Mute blazes in the Giant Mountains

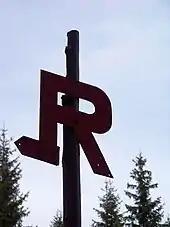
A blaze leading to Rokytnice nad Jizerou

Mute blazes in the Giant Mountains, called also Muttich blazes, is a system of trail blazing used in the Czech part of the Giant Mountains.